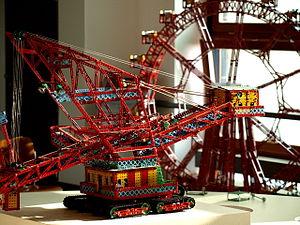
Le Musée National des Techniques de Prague est le plus grand musée des techniques de toute la République Tchèque. Fondé en 1908, il assure la conservation de 3 500 m linéaires d'archives et d'environ 250 000 livres. Lors des expositions, jusqu'à 15% des objets conservés sont présentés au public. Les locaux actuels ont ouvert en 1941.